Nottingham High School

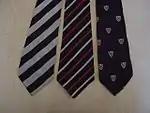
Junior school tie, house tie (Whites), Lovell Order tie

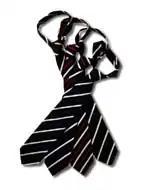
House ties.

The school charges admission fees. About a tenth of pupils are supported by bursaries or scholarships giving a reduction of between 10 and 100 per cent, depending on family income.